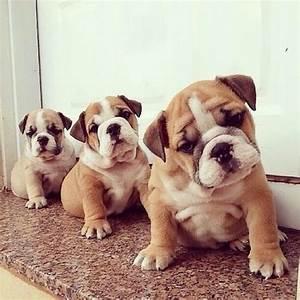
dog